Leon Sapieha

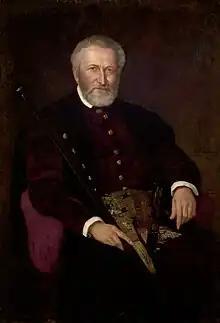
Portrait of Sapieha by Henryk Rodakowski, 1878

Leon Sapieha (18 September 1803–1 September 1878), sometimes written as Leon Sapiega, was a Galician noble ("szlachcic") and statesman.